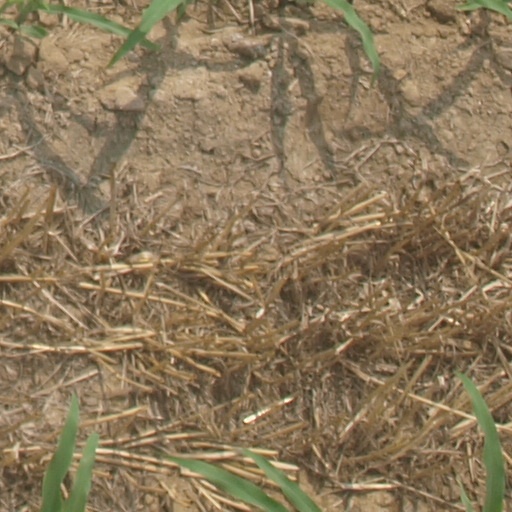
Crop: maize; corn